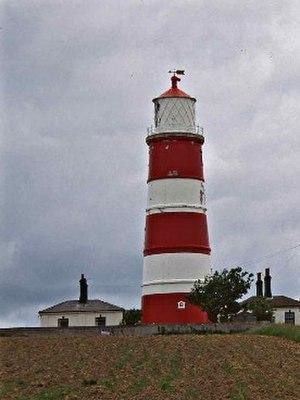
Ceci est la liste des phares d'Angleterre du nord-est au nord-ouest. Elle comprend aussi des phares qui ne sont plus utilisés comme lumière, mais qui sont encore debout. Ils sont gérés, pour l'essentiel, par le Trinity House Lighthouse Service, l'organisme britannique des phares et balises.